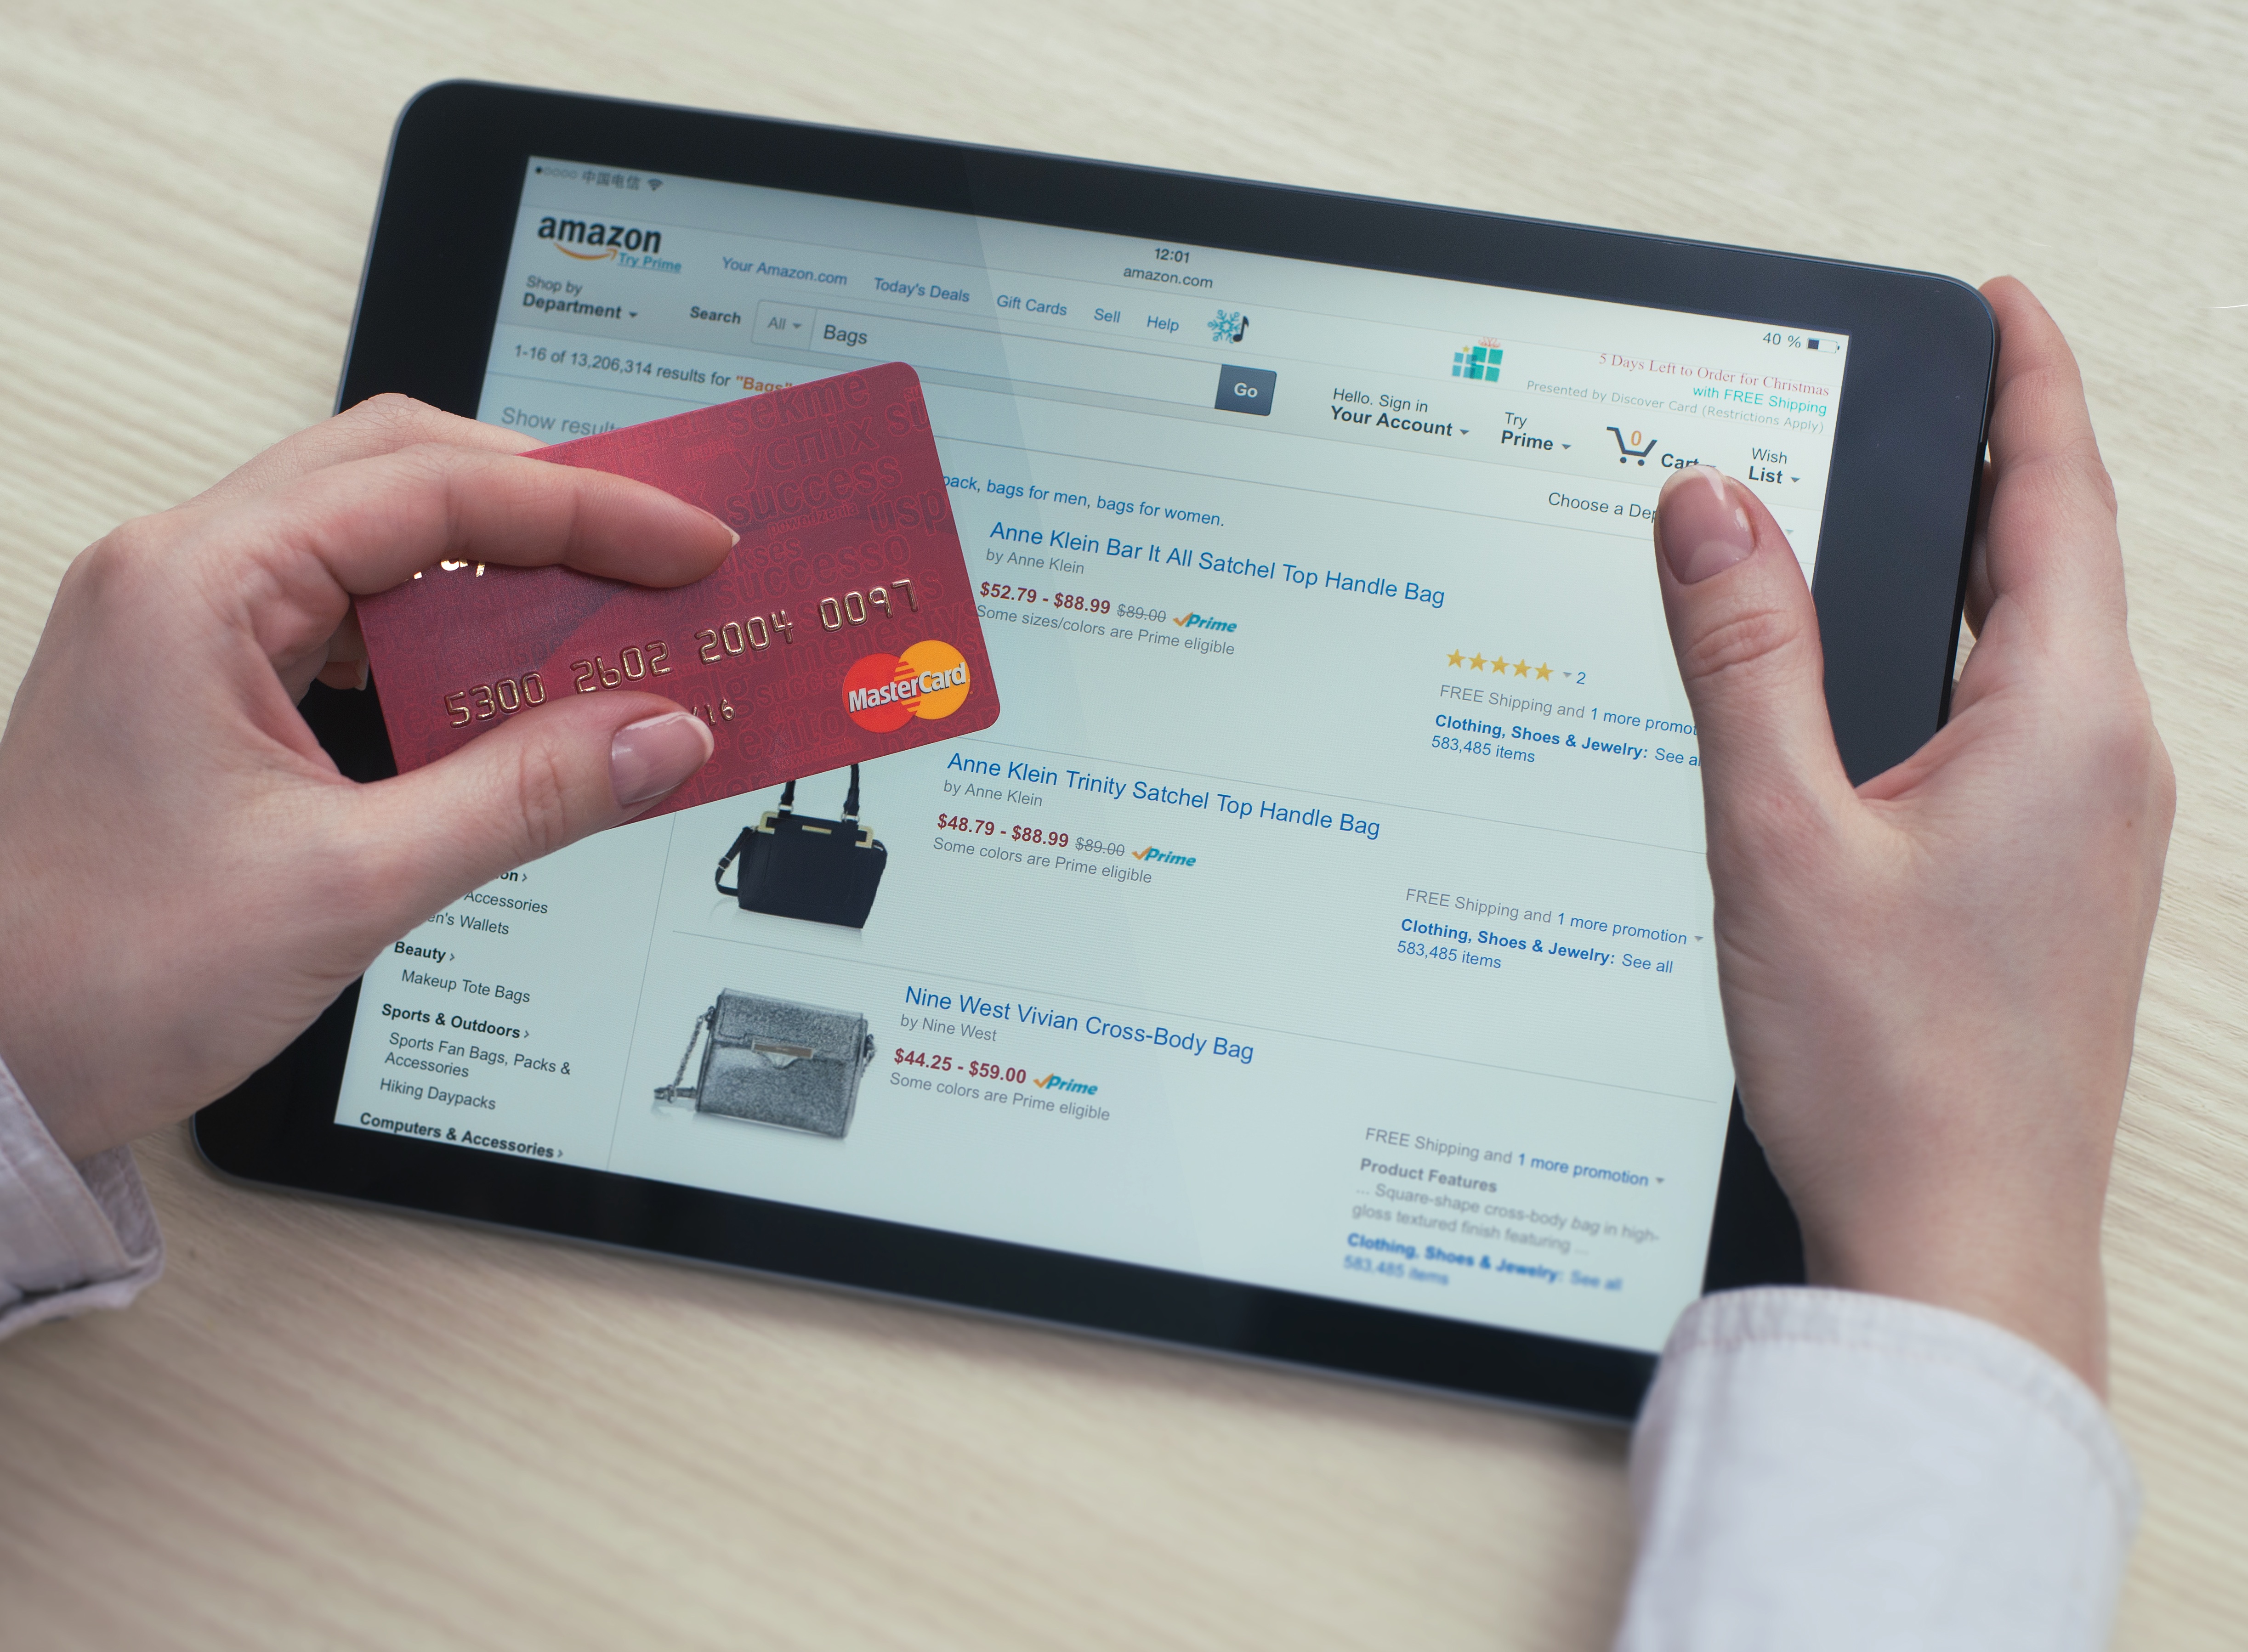
smartphone, technology, gadget, brand, design, learning, document, multimedia, tablet computer